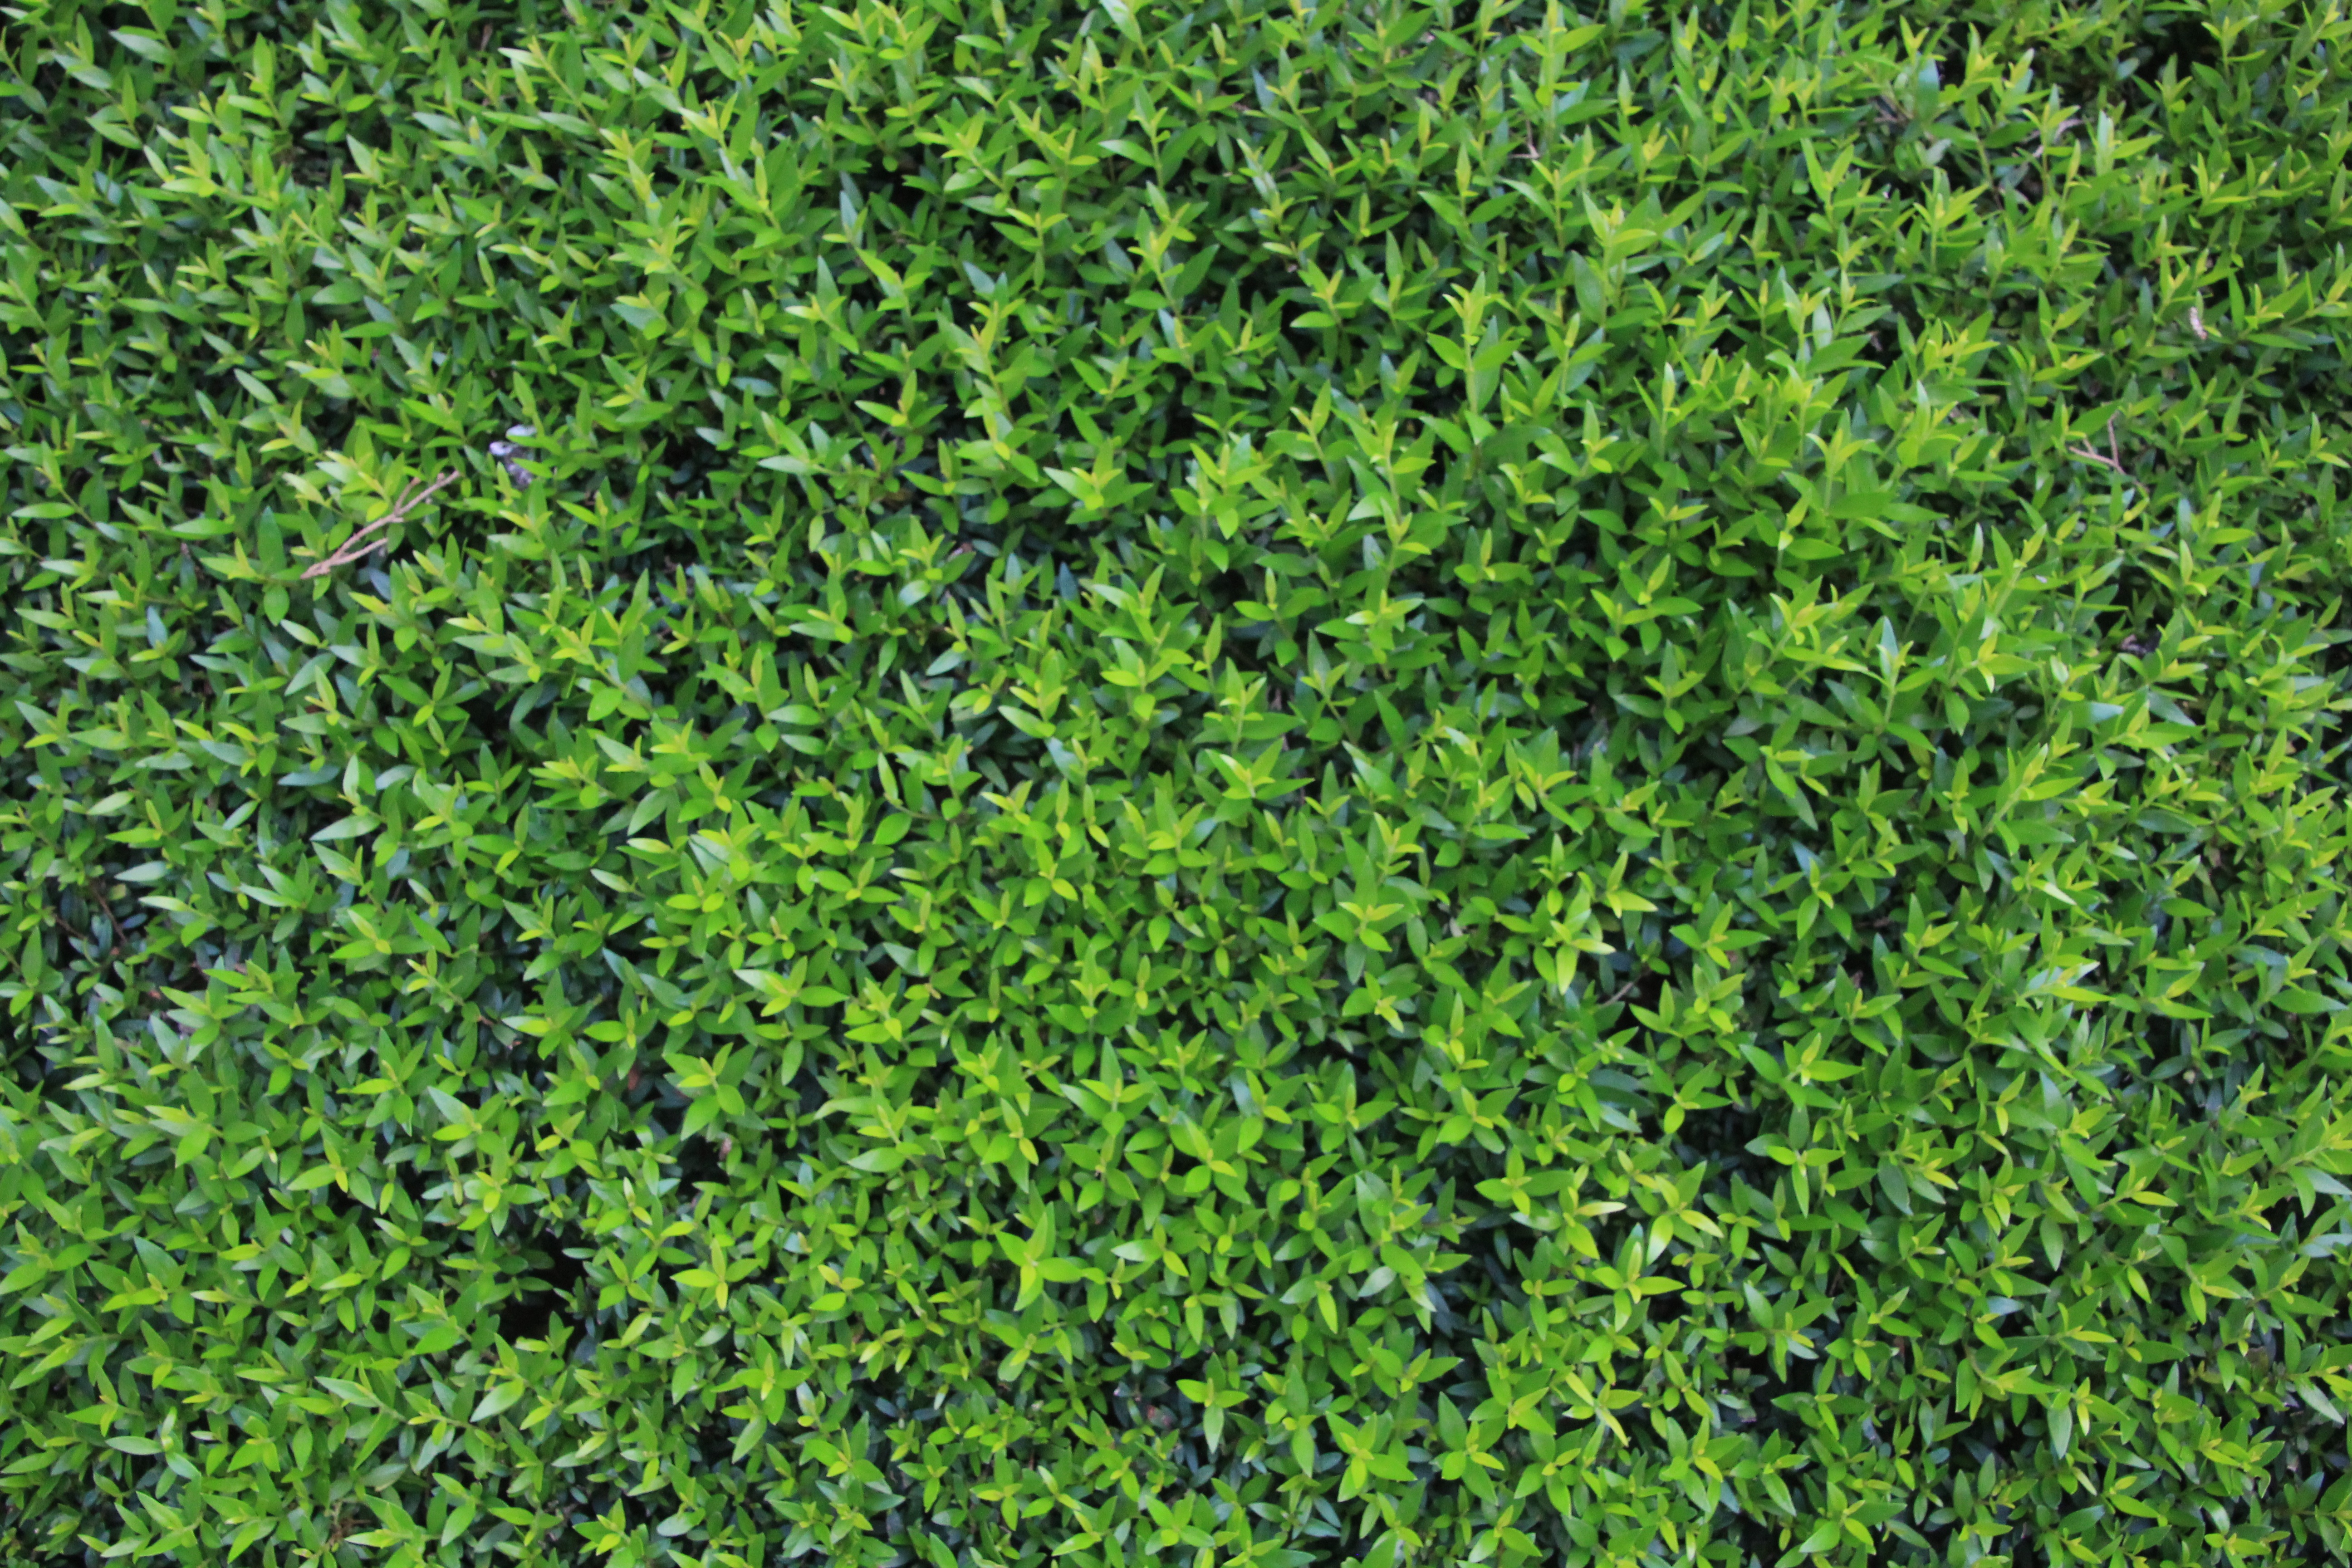
tree, nature, grass, branch, book, plant, overgrown, green, herb, evergreen, leaves, vegetation, shrub, groundcover, fouling, subshrub, grass family